History of the single-lens reflex camera

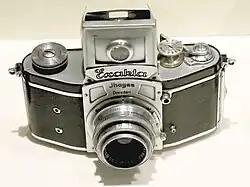
Ihagee Kine Exakta 1 of 1936

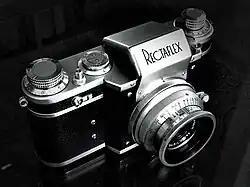
Rectaflex, the first pentaprism SLR for eye-level viewing

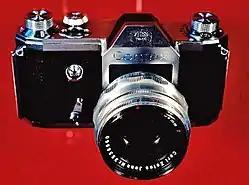
The historic East Germany Contax S, the second pentaprism SLR for eye-level viewing

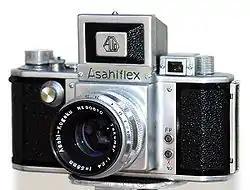
Asahiflex — the first single-lens reflex camera made in Japan

The first 35mm format SLR in large scale production was the Ihagee Kine Exakta, produced in 1936 in Germany, which was fundamentally a scaled-down Vest-Pocket Exakta. This camera used a waist-level finder.